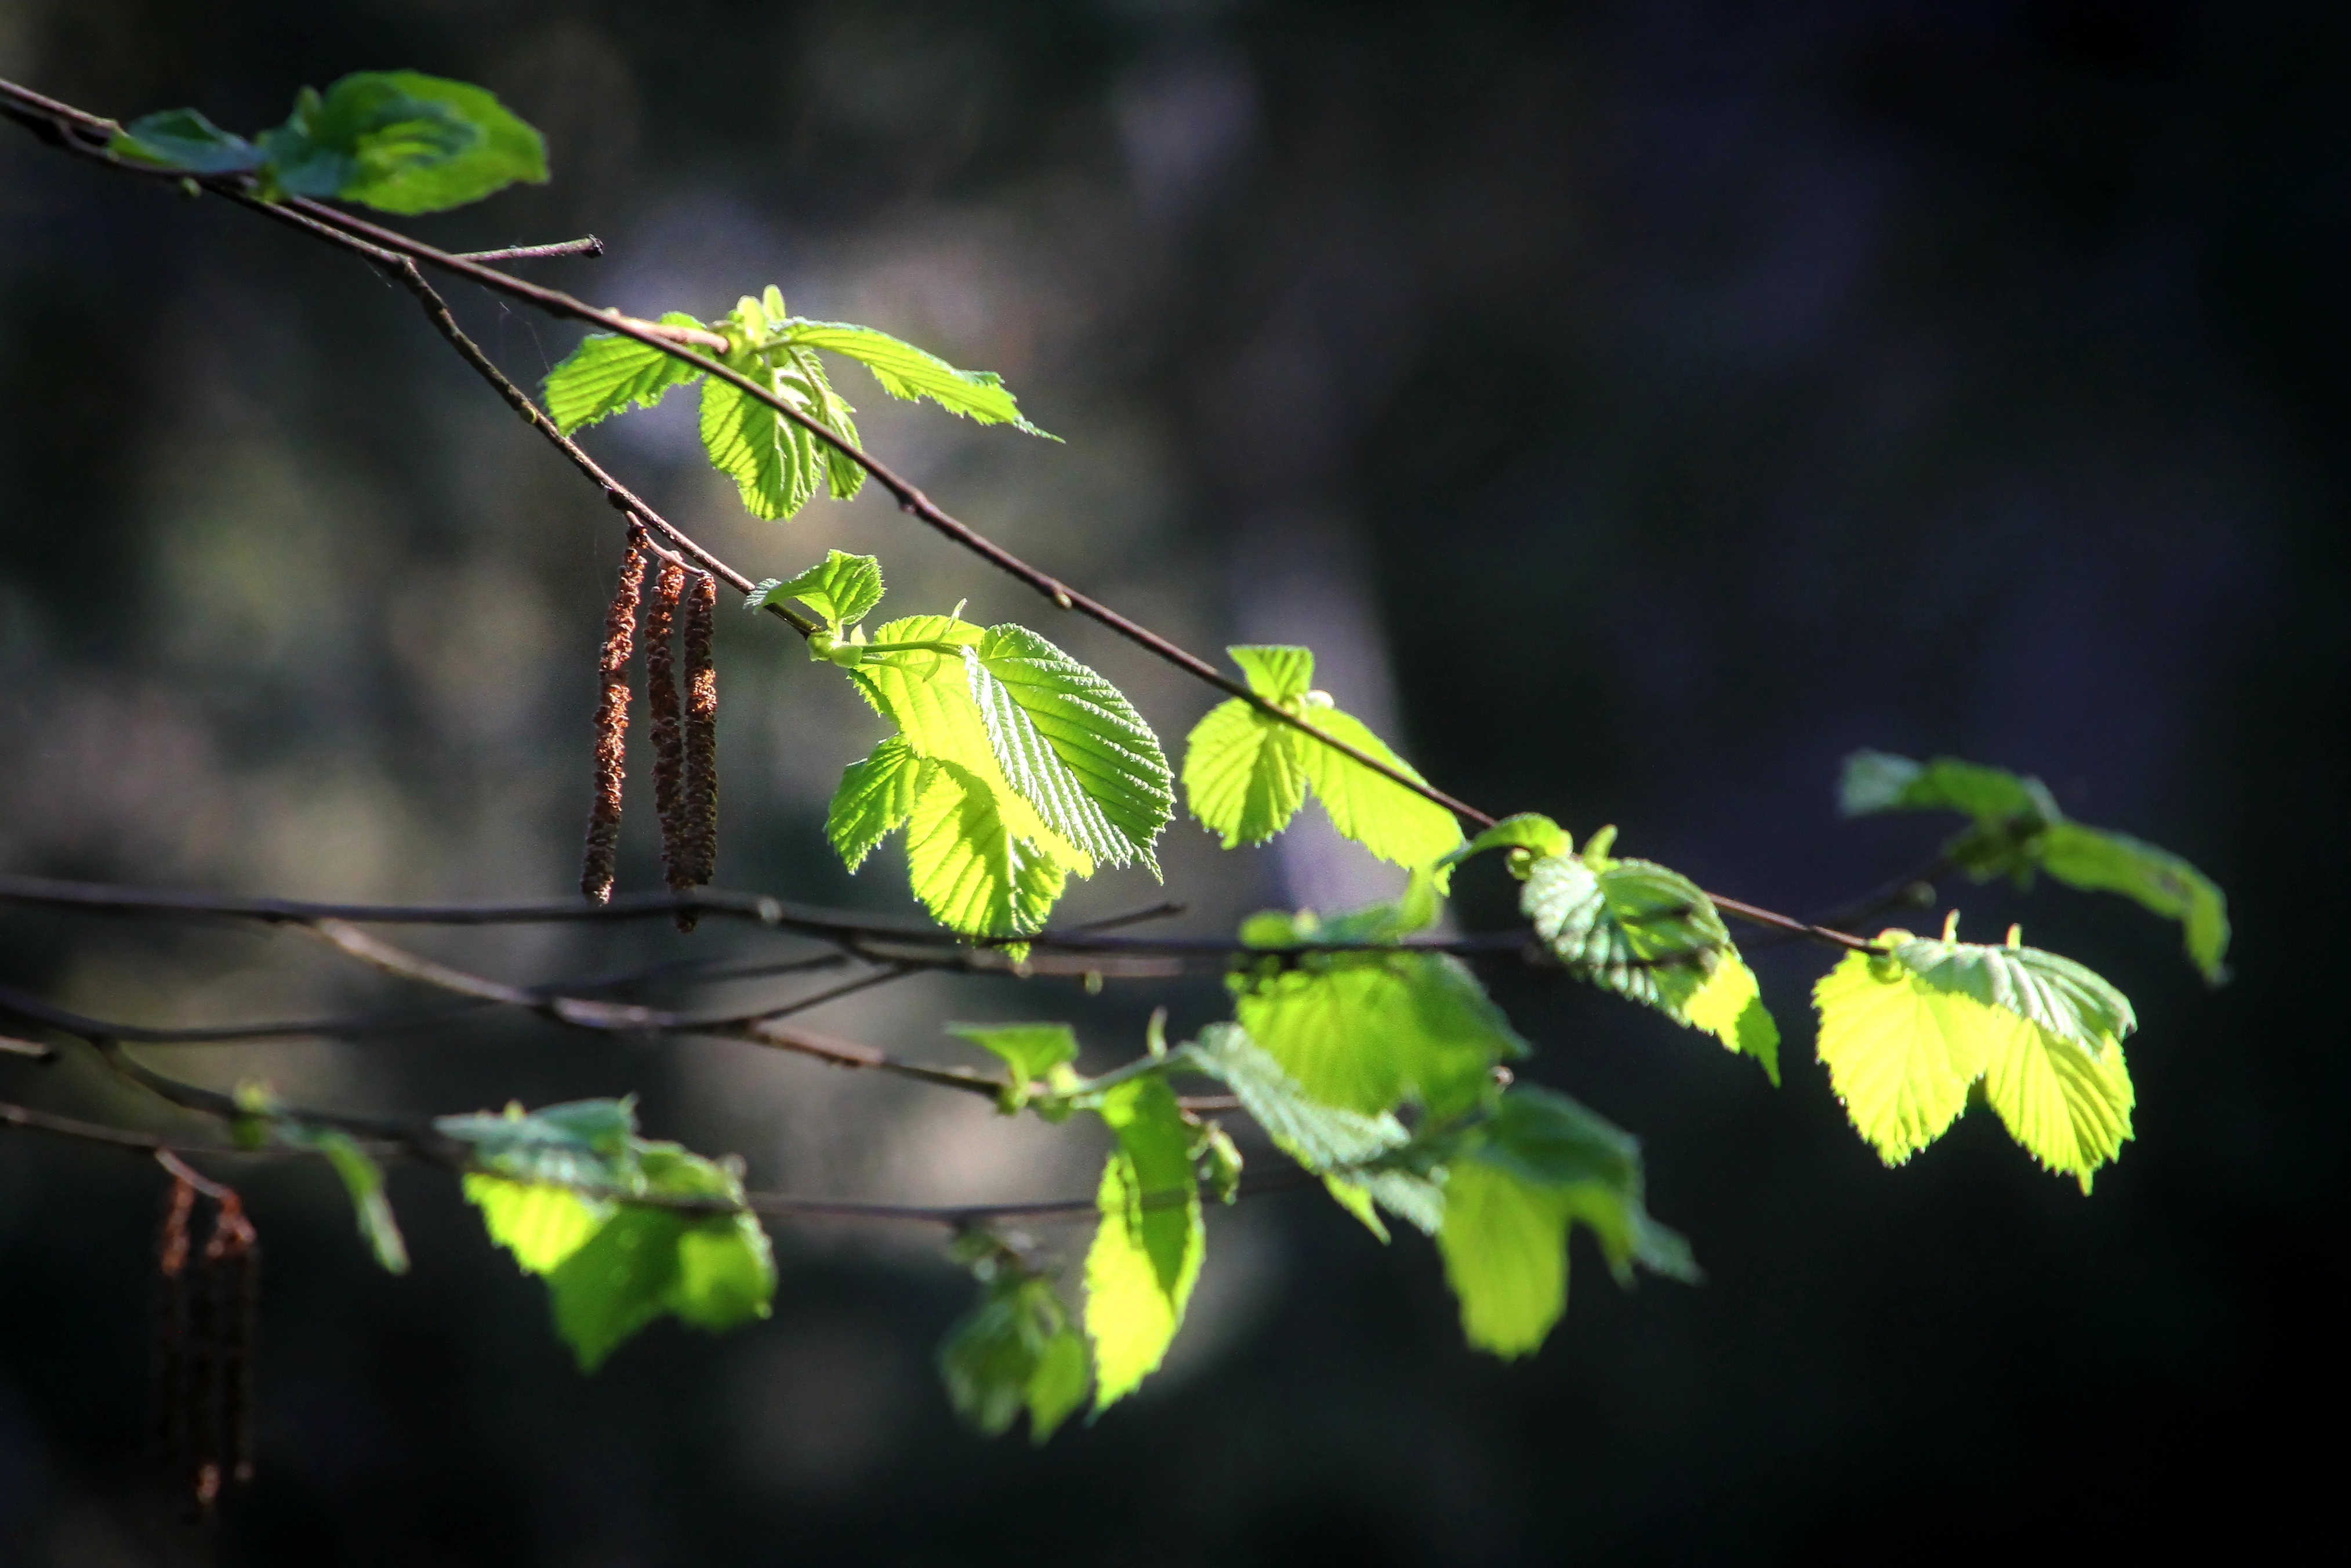
natural, plant, branch, twig, terrestrial plant, wood, tree, flowering plant, wire fencing, forest, natural landscape, macro photography, deciduous, annual plant, plant stem, jungle, water, grass, Transparent material, perennial plant, birch family, plant pathology, rainforest, autumn, wildlife, natural material